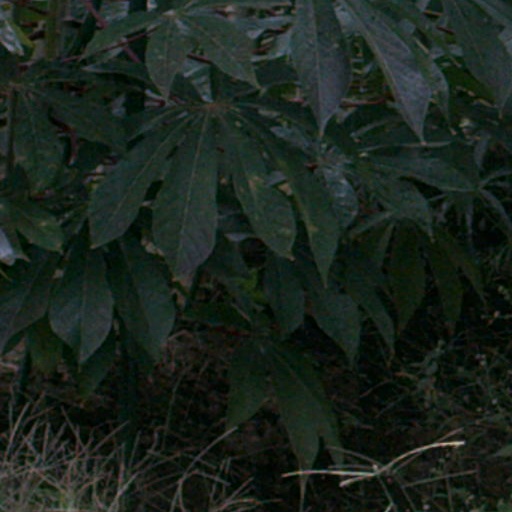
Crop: cassava